San Rafael Bay

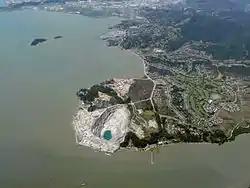
San Rafael Bay. Areas shown include the San Rafael rock quarry, Peacock Gap Golf and Country Club (right center), China Camp State Park (right rear) on Point San Pedro, along with the city of San Rafael (behind the point), and Marin Islands (left rear).

San Rafael Bay is an embayment of San Pablo Bay, located in Marin County and the northern San Francisco Bay Area, California.